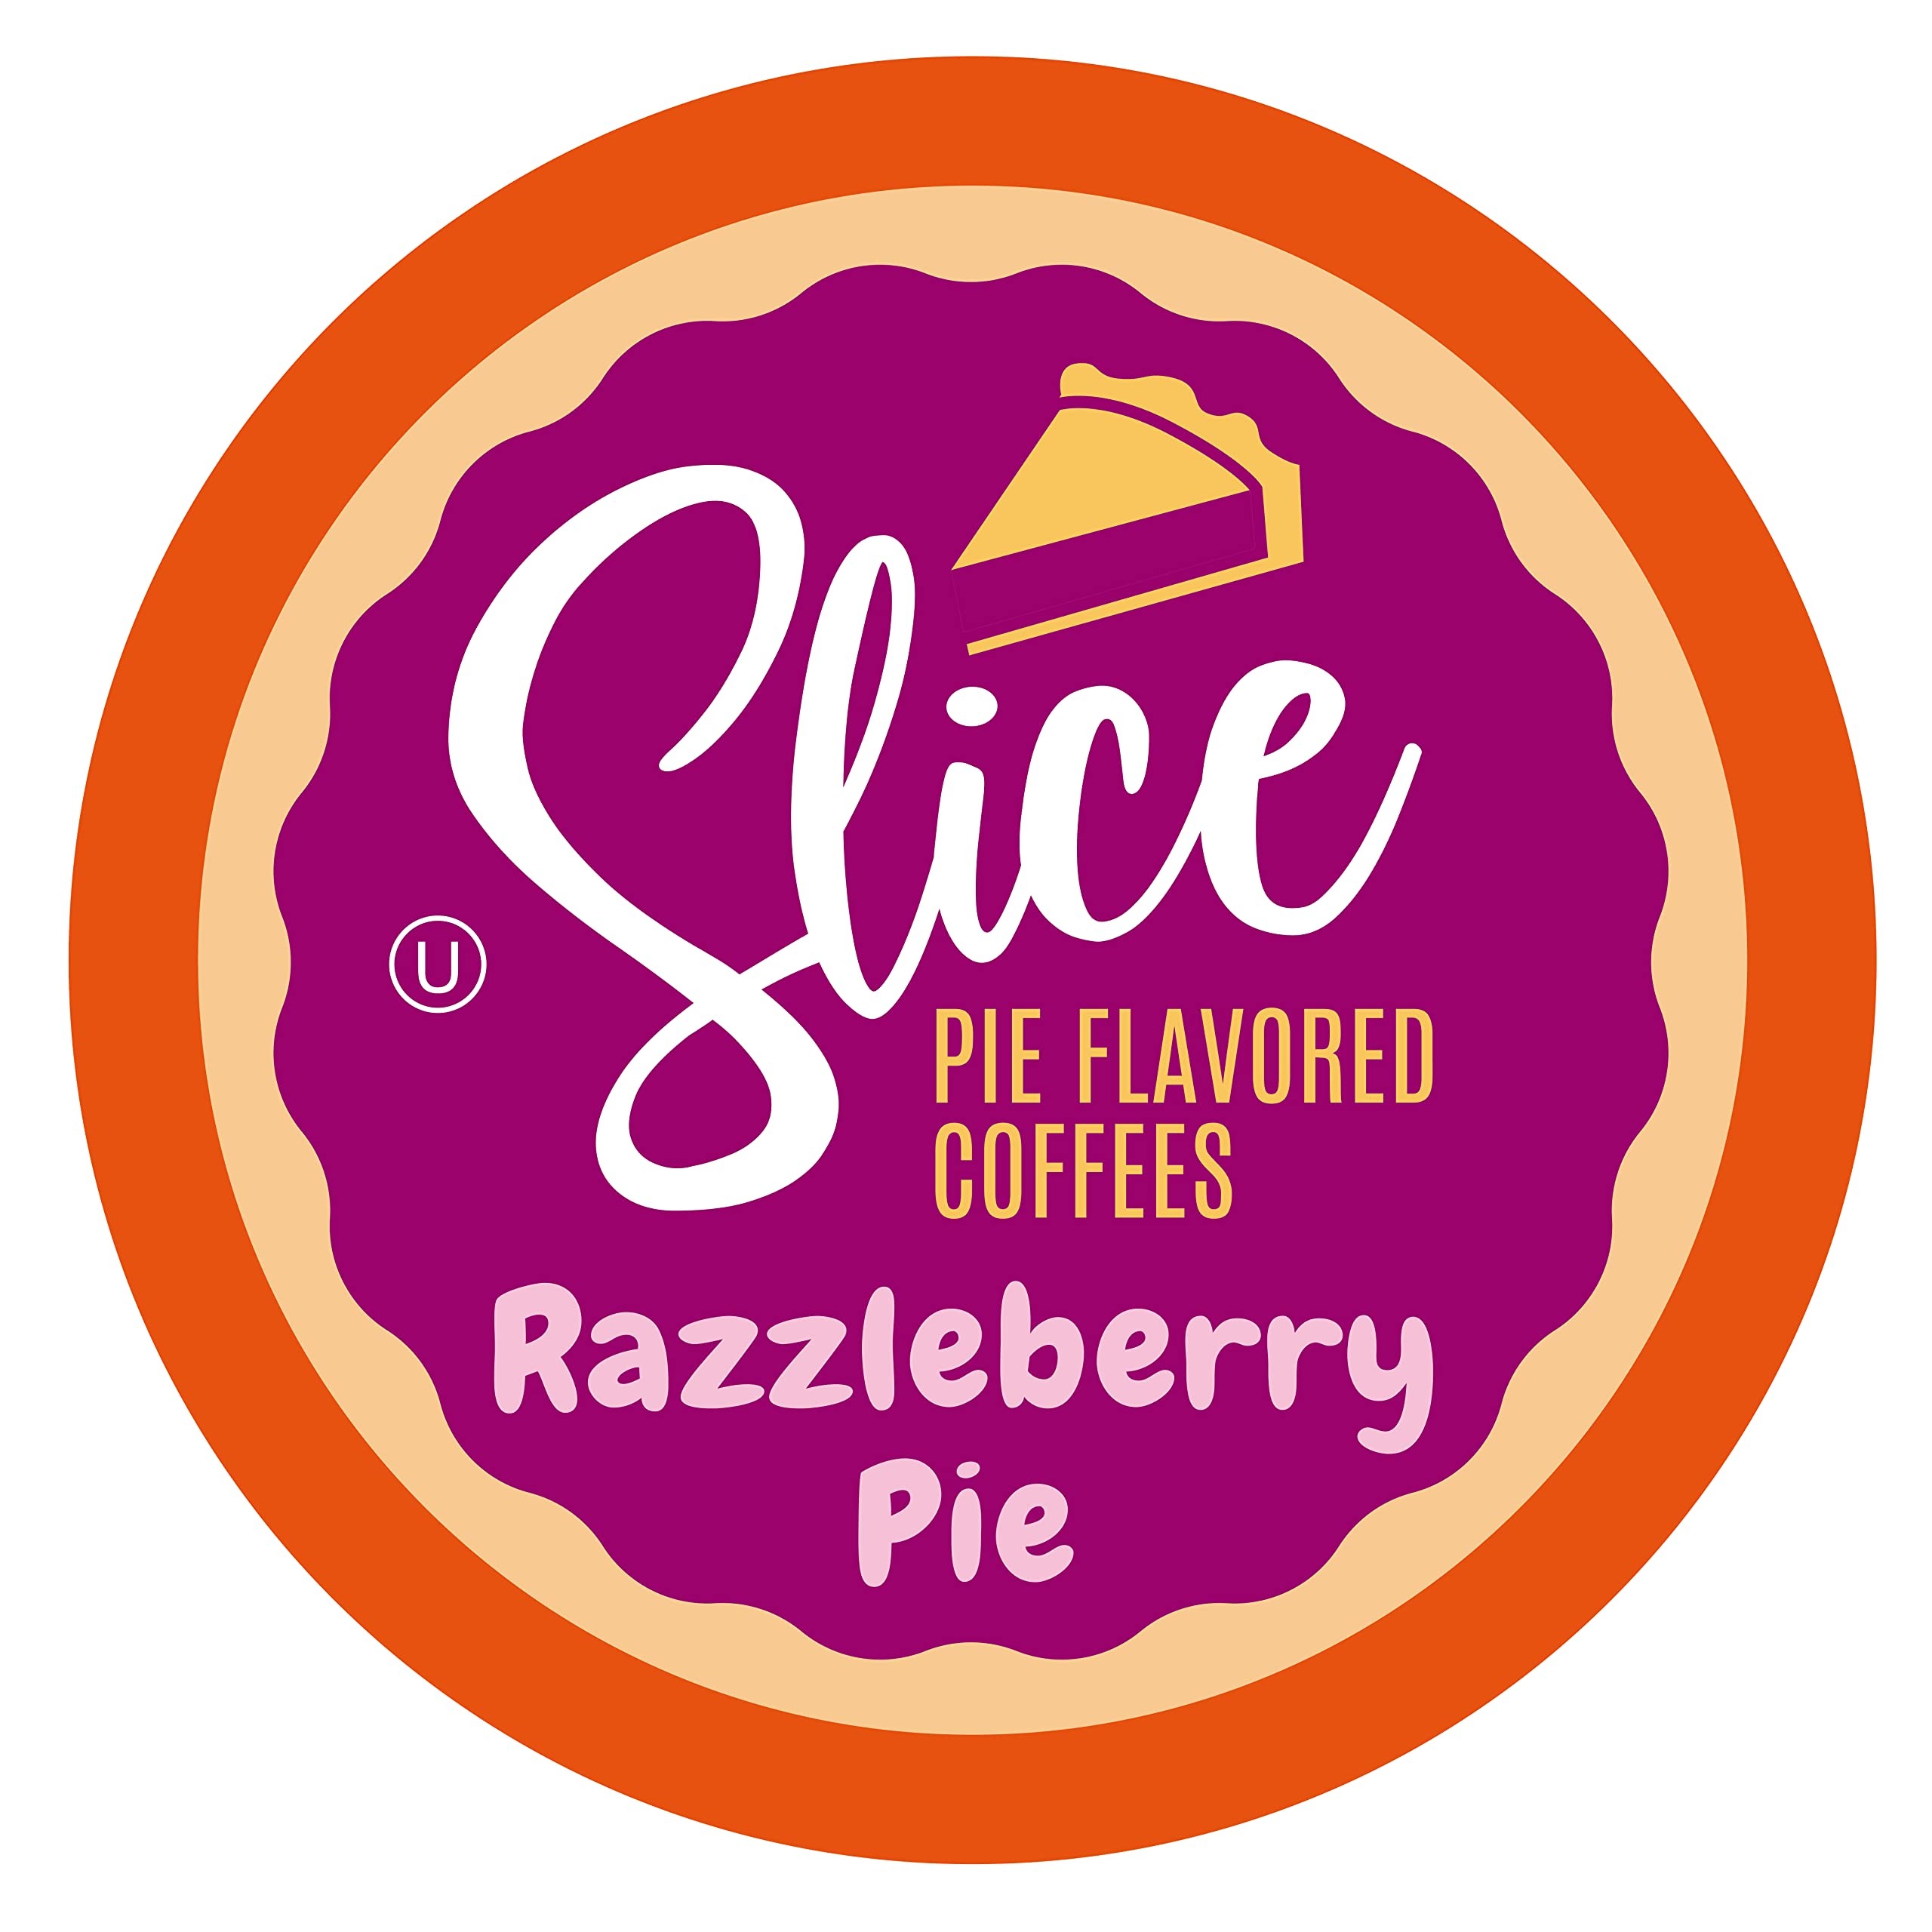
Item Name: Slice Coffee Flavored Coffee, Razzleberry Pie for Single Serve Brewers, 40 Count
Bullet Point 1: Contains: 40 Slice Pie Flavored Coffee Razzleberry Pie Pods.
Bullet Point 2: Start your morning off right with any of these delicious pie inspired flavored coffees. Grab a slice and try it today!
Bullet Point 3: A guilt free way to enjoy the taste of America’s signature desert!
Bullet Point 4: Single Serve Brewer Compatible.
Bullet Point 5: We are not affiliated or endorsed by Keurig Green Mountain
Value: 40.0
Unit: Count

Price: 23.45